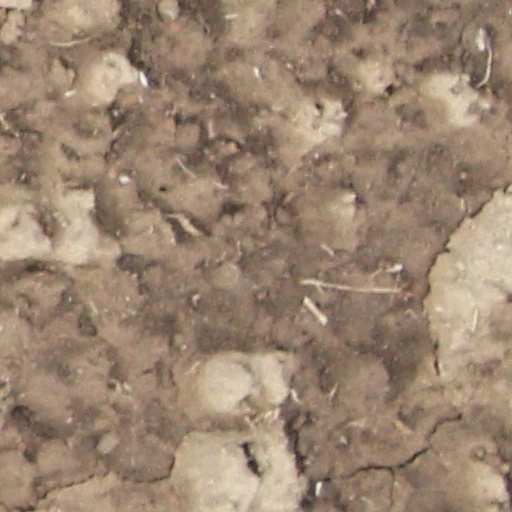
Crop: wheat